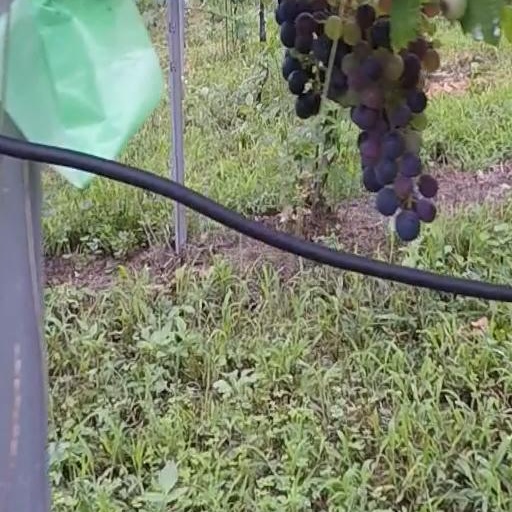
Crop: grape